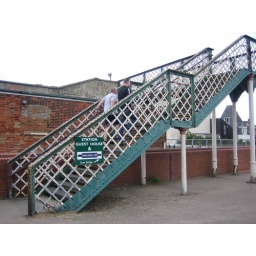
Station guest house over bridge 550